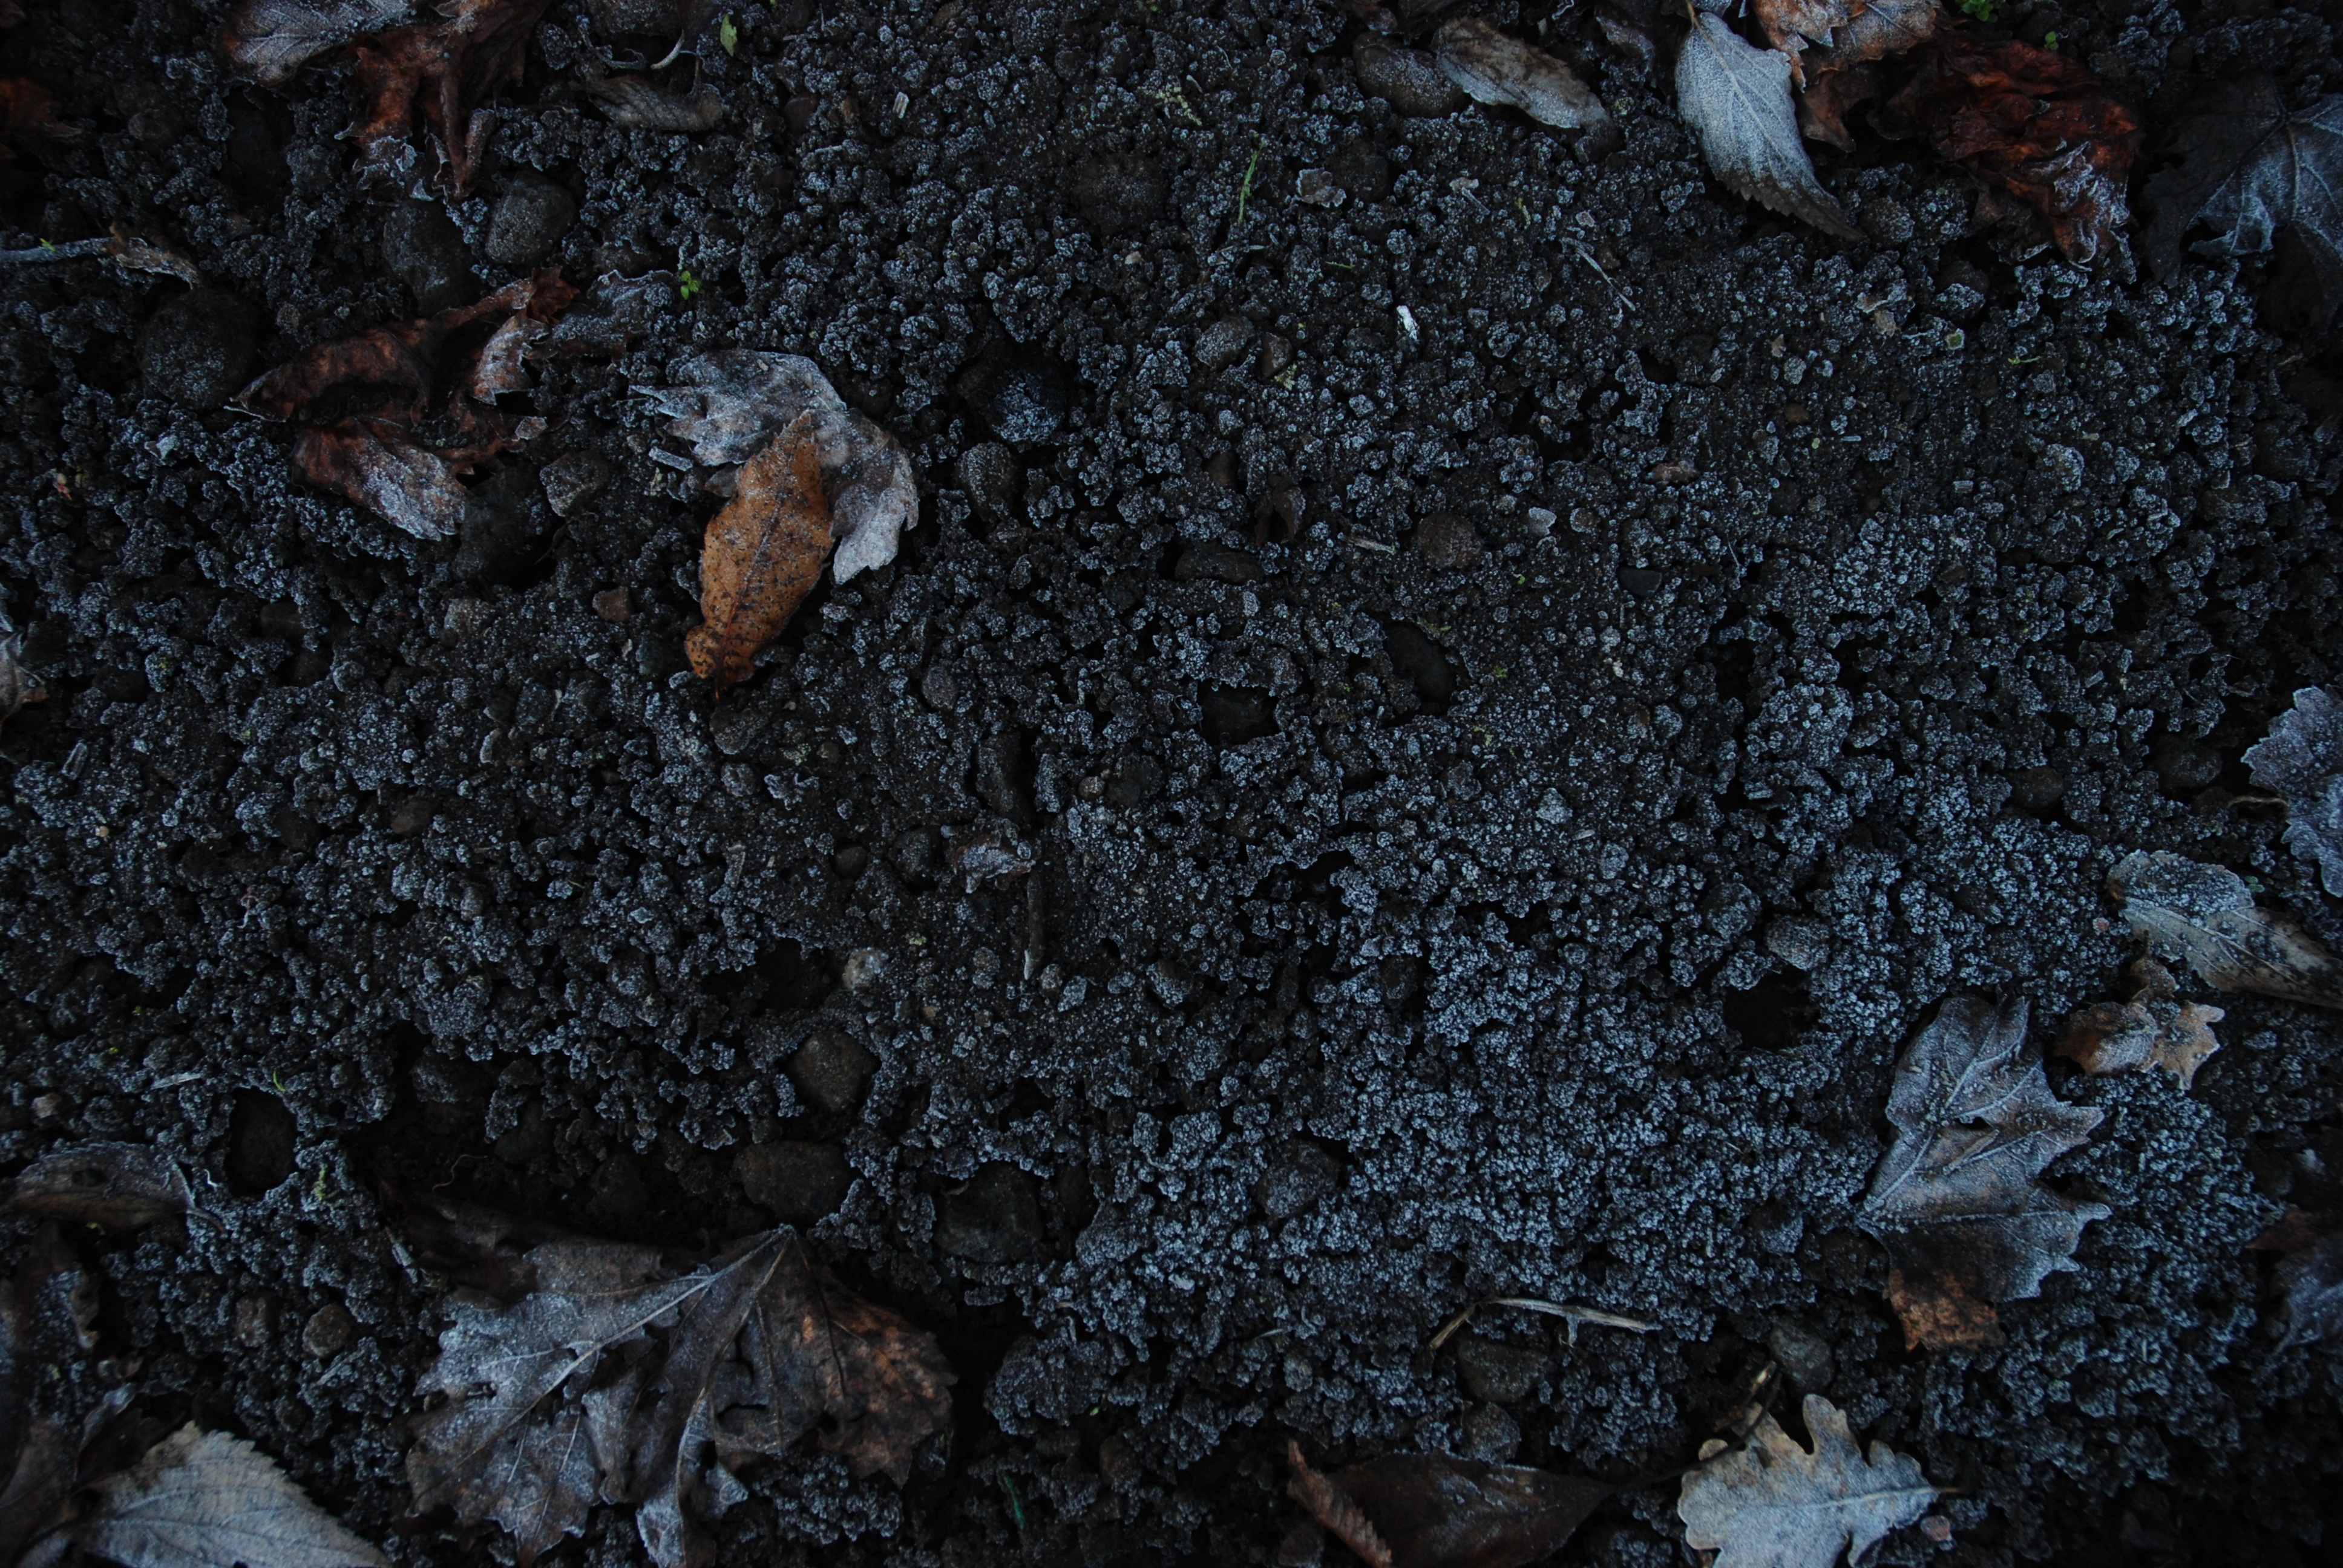
tree, nature, rock, texture, leaf, flower, autumn, soil, material, geology, macro photography